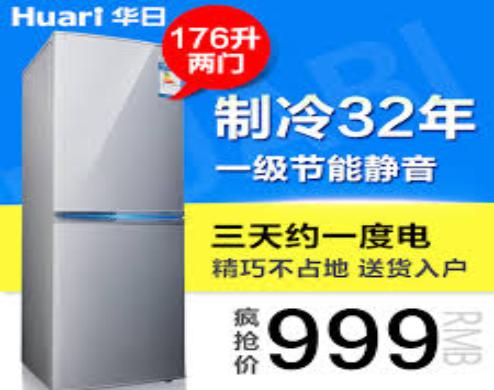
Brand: huari appliance
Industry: Electronic